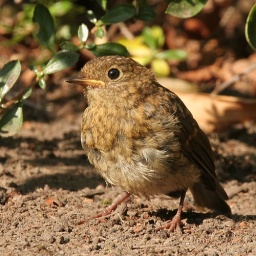
Young Robin in the rose beds at Culzean